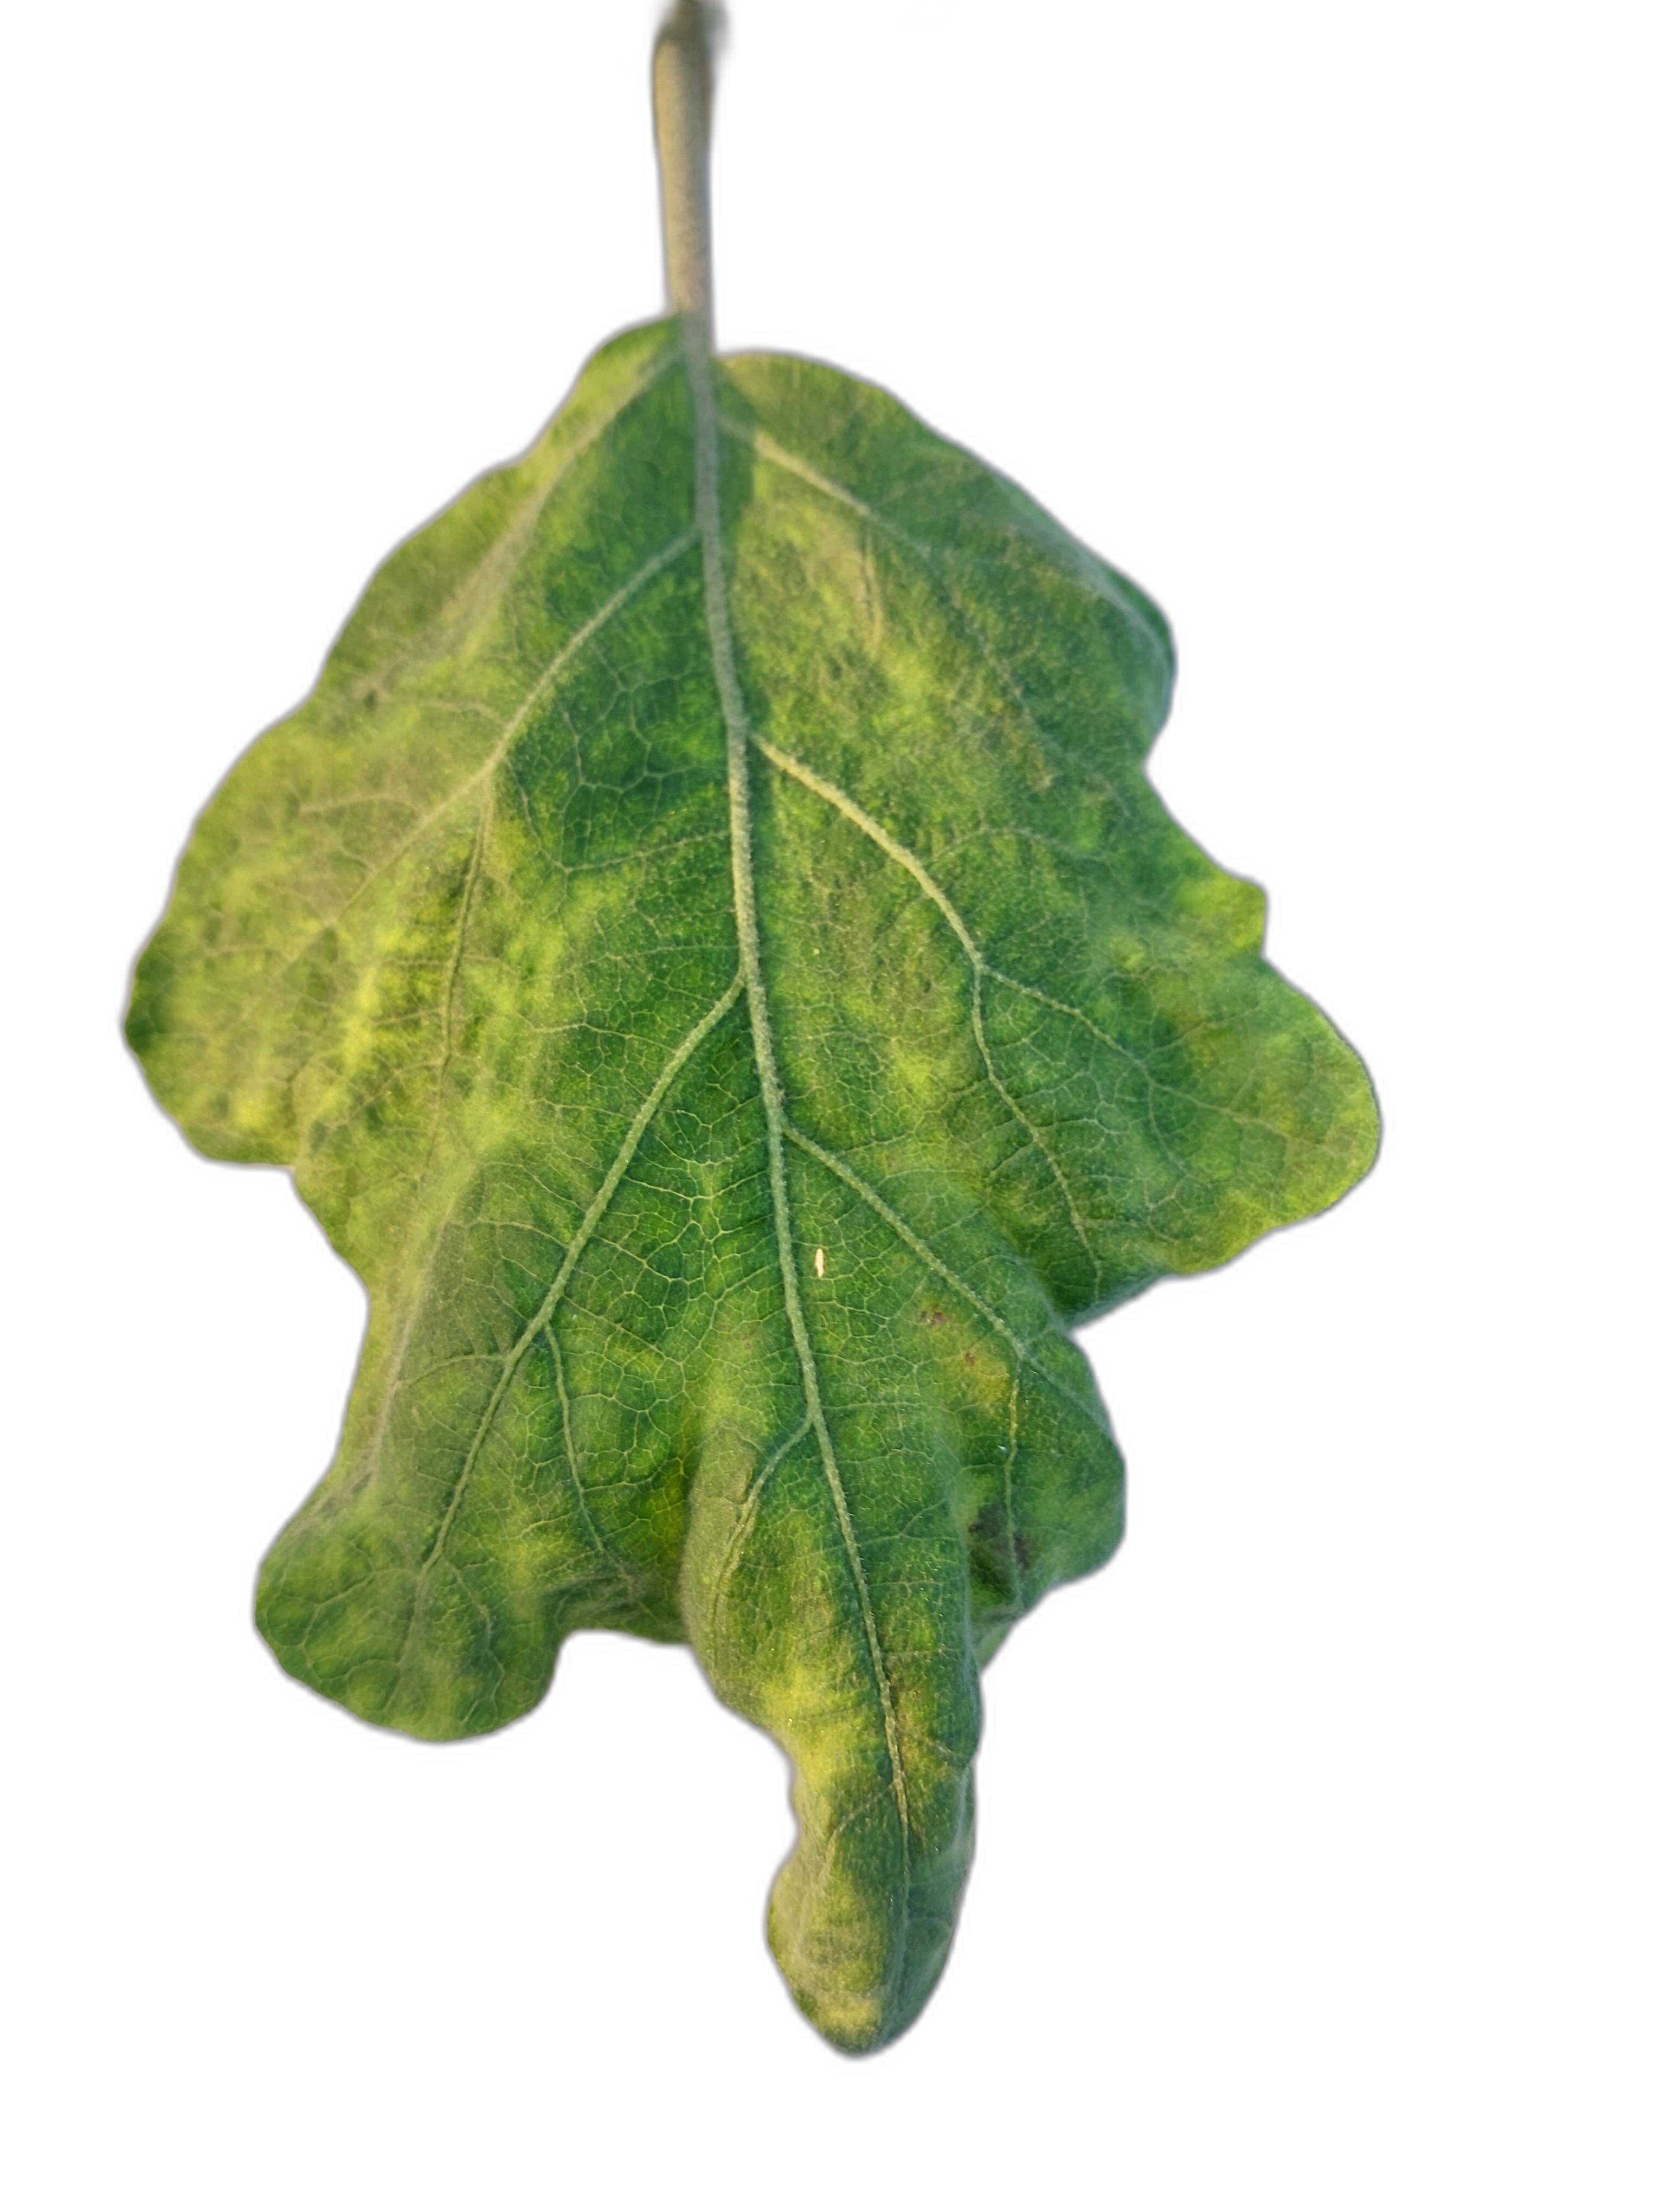
Label: Mosaic Virus Disease